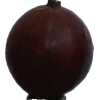
Label: gooseberry